Union organizer

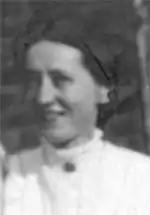
Leonora O'Reilly, a trade union organizer and founding member of the Women's Trade Union League

A union organizer (or union organiser in Commonwealth spelling) is a specific type of trade union member (often elected) or an appointed union official.